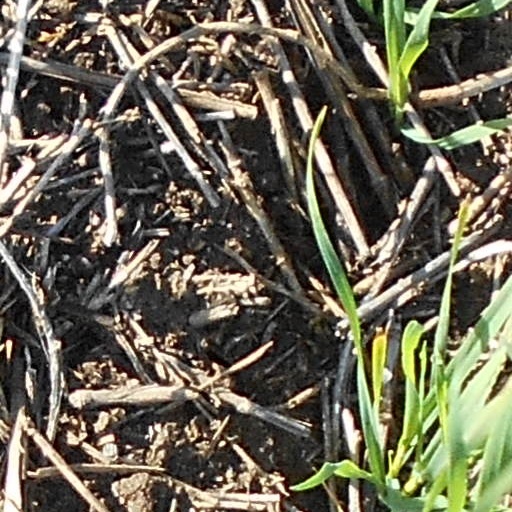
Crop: wheat